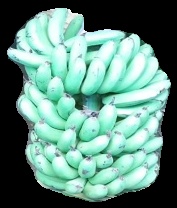
Variety: pachbale
Grade: grade1